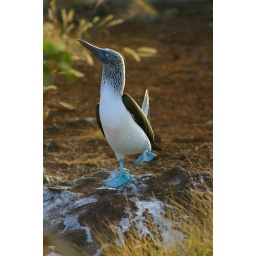
Blue-footed booby, doing its mating dance, in hope of attracting a female flying overhead.